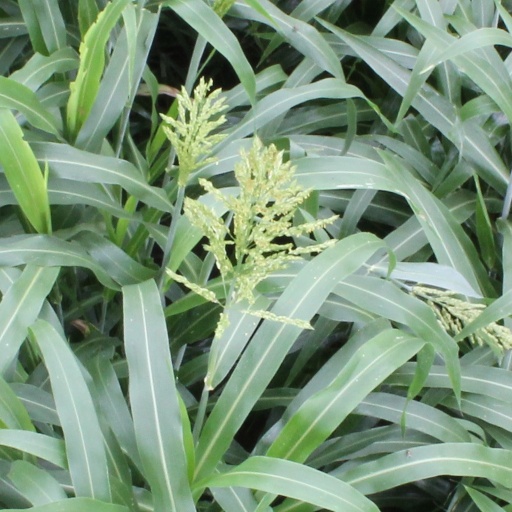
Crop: sorghum